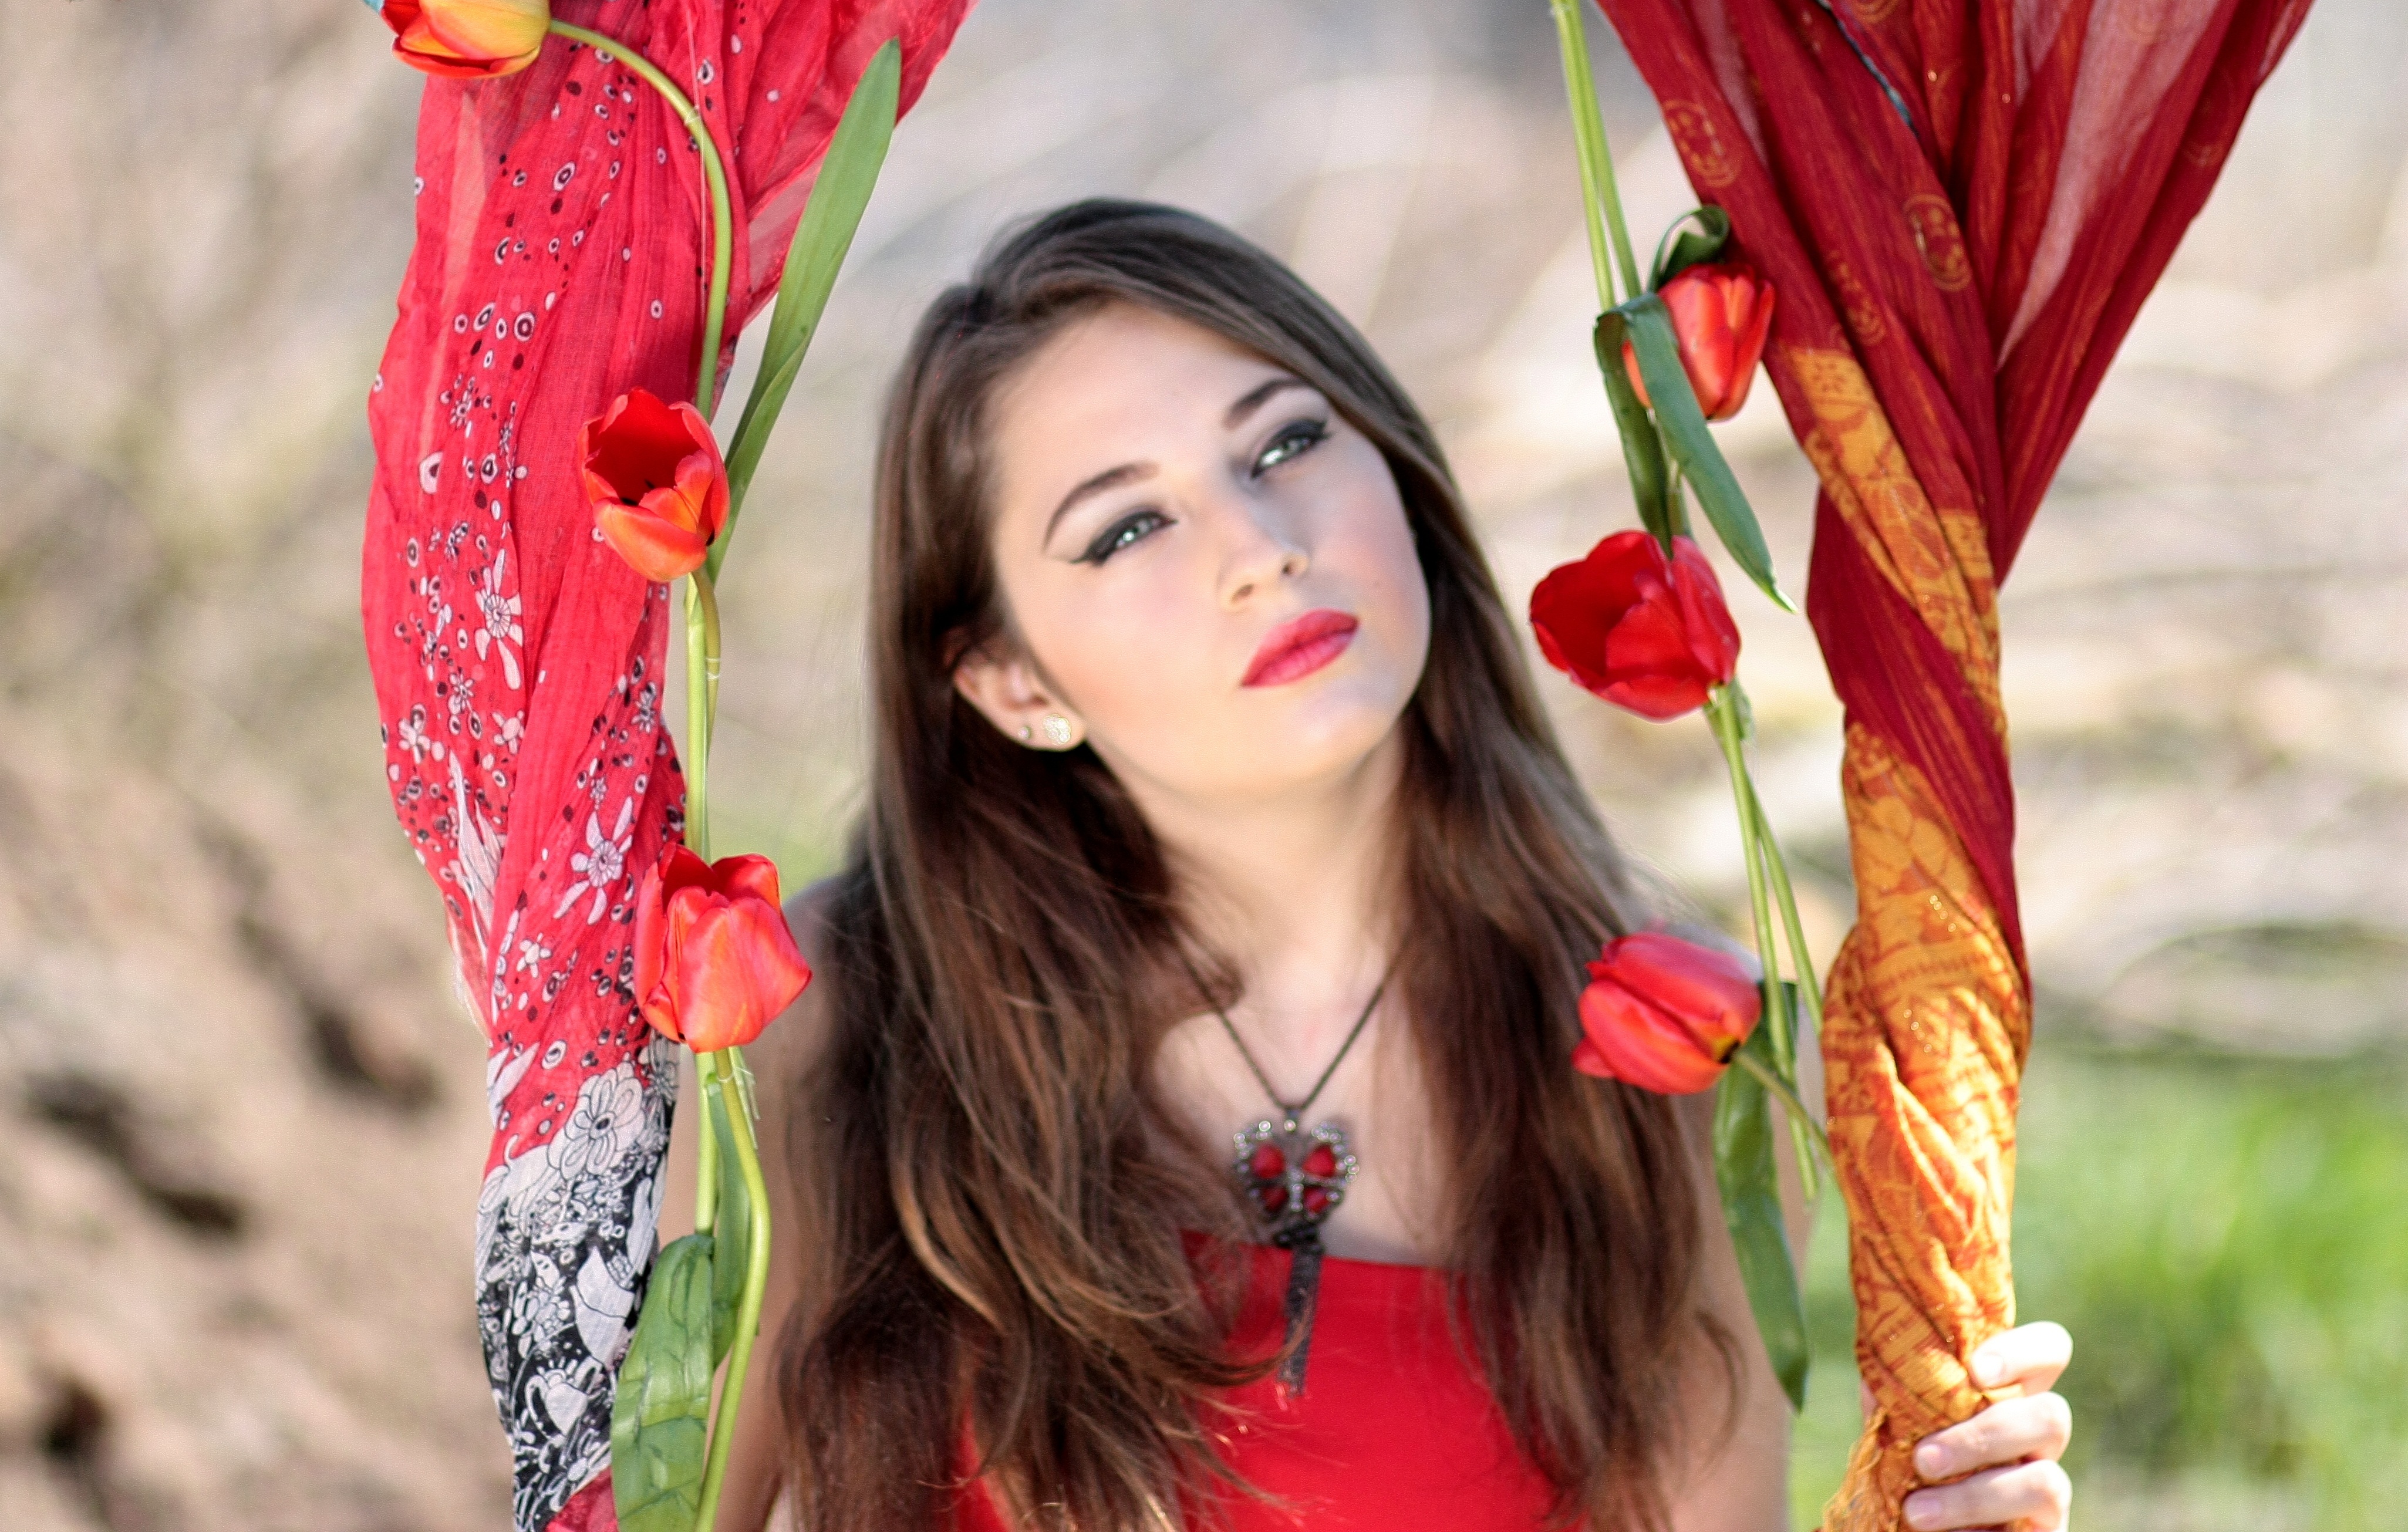
girl, woman, photography, flower, model, spring, red, color, human body, beauty, organ, tulips, seductive, about, blue eyes, abdomen, photo shoot